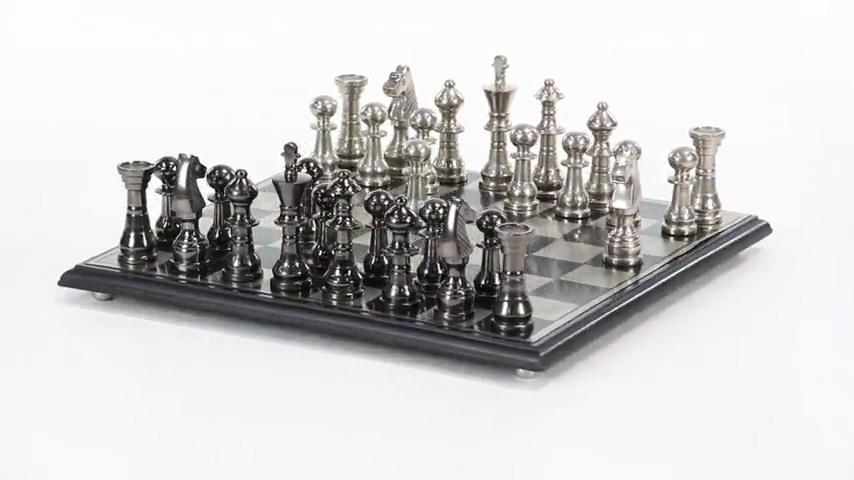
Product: Deco 79 Metal Wood Chess Set, 17 by 6-Inch, Mahogany Brown and Matte Silver
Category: Home & Kitchen | Home Décor | Kids' Room Décor | Rugs
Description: Color: Mahogany brown, matte silver, reflective silver, reflective Platinum.
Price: $169.49
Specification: ProductDimensions:17x6x17inches|ItemWeight:14.85pounds|ShippingWeight:14.85pounds(Viewshippingratesandpolicies)|Manufacturer:UMAEnterprises,Inc.|ASIN:B00PW2WK1S|Itemmodelnumber:28371